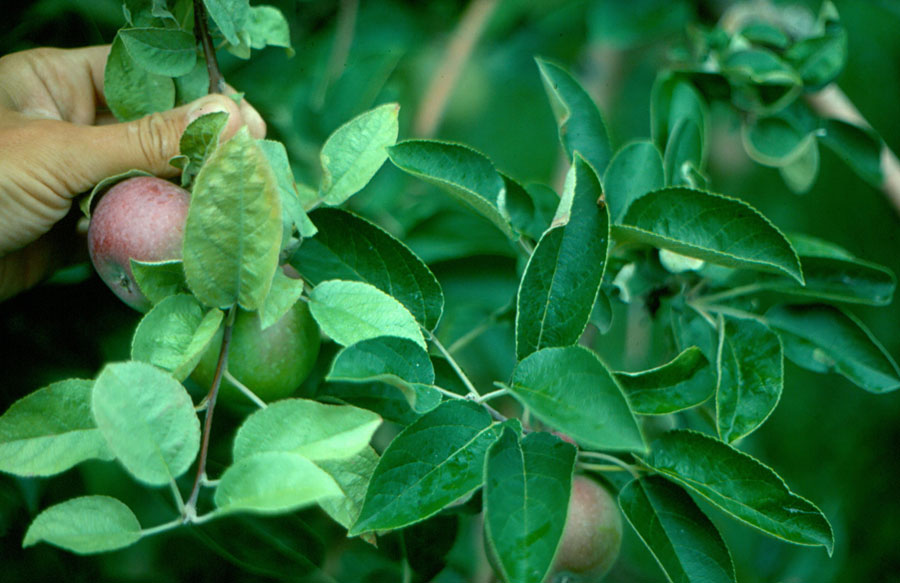
Labels: Apple leaf, Apple leaf, Apple leaf, Apple leaf, Apple leaf, Apple leaf, Apple leaf, Apple leaf, Apple leaf, Apple leaf, Apple leaf, Apple leaf, Apple leaf